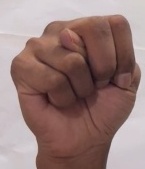
ASL sign: N